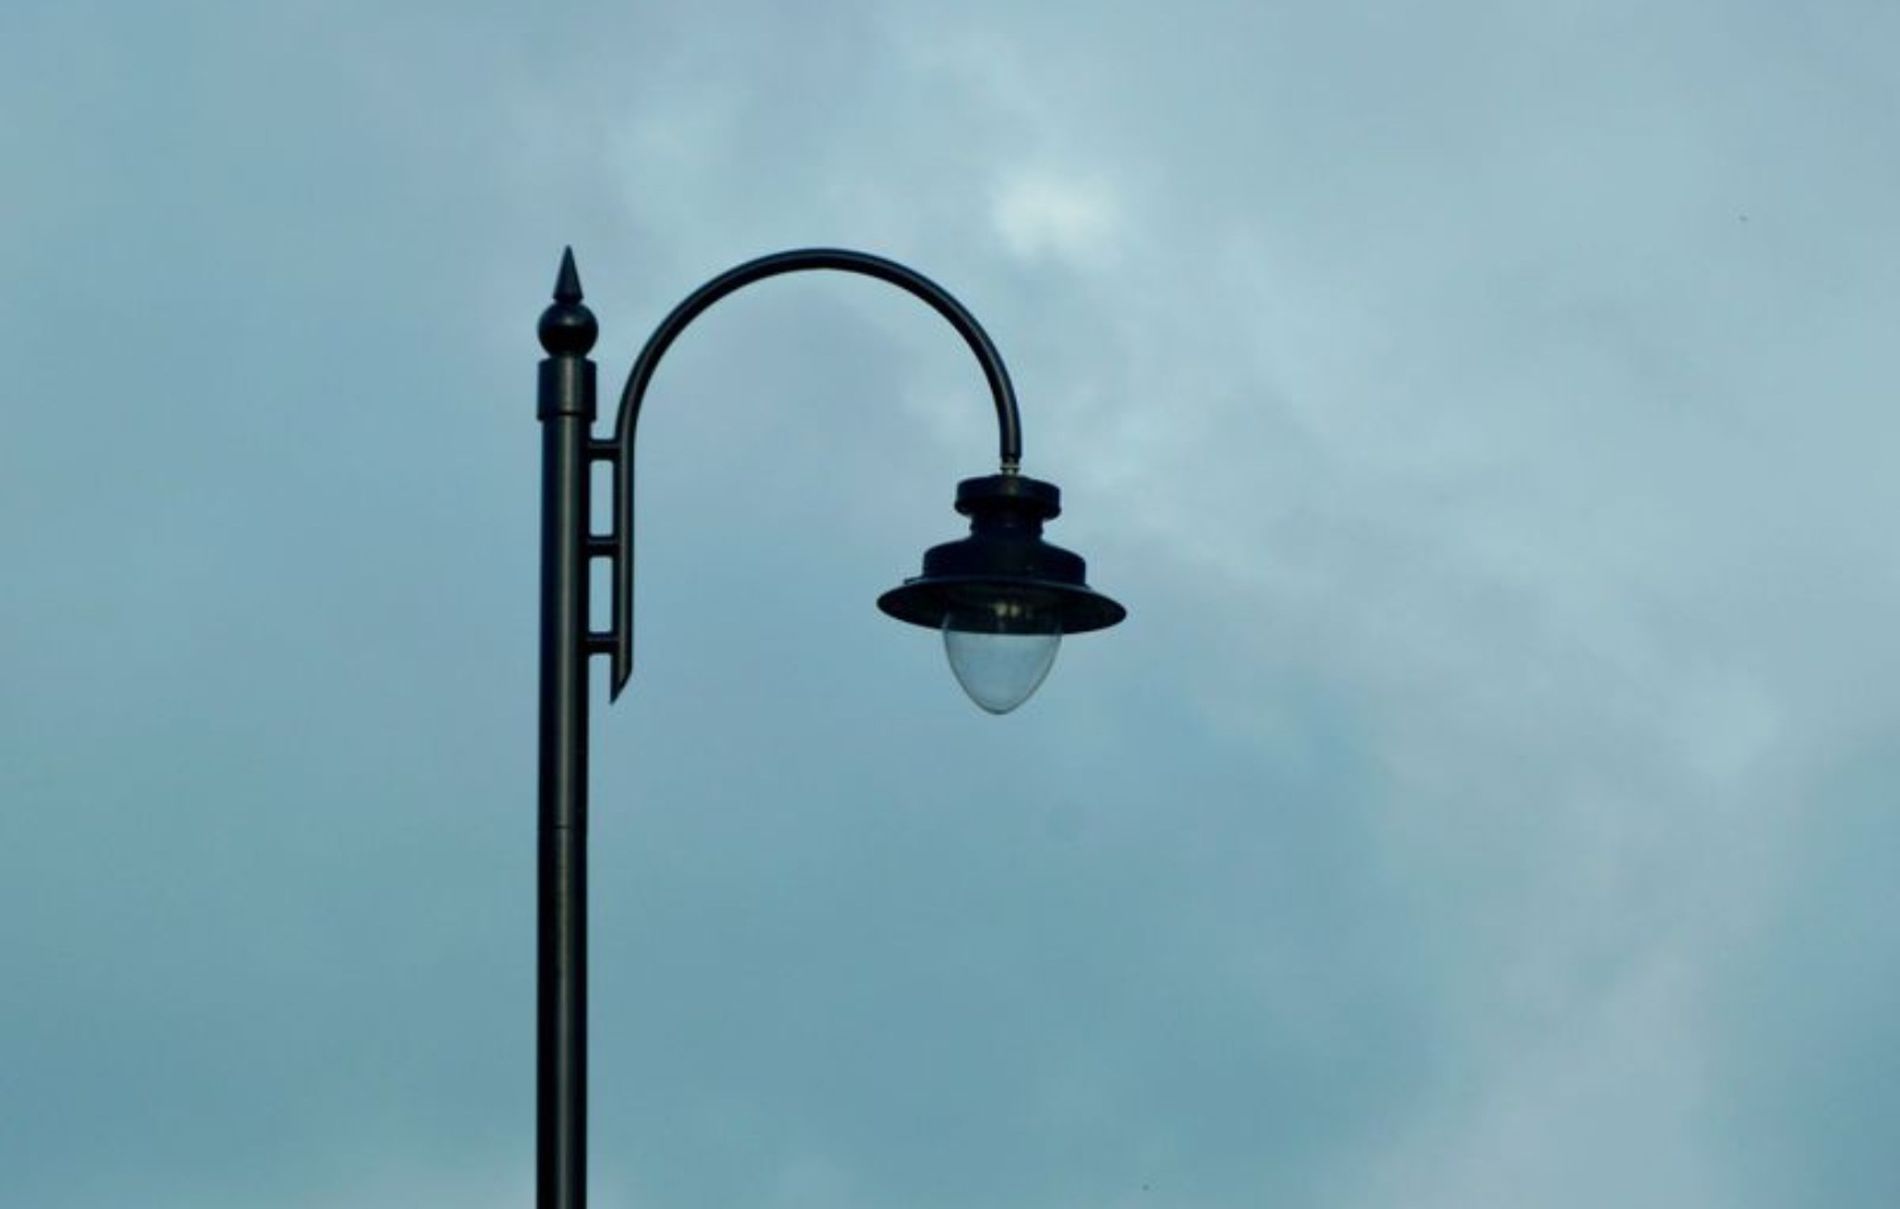
Solitary Street Lamp.
A black metal street lamp with a single illuminated white bulb extends from a grey metal pole. The lamp has a curved arm and a tiered fixture surrounding the light. The background is a uniformly overcast, pale grey sky.
Medium shot isolates a functional street lamp against a muted, cloudy sky. The simplicity of the composition focuses attention on the lamp's design and its role as a source of light, suggesting a quiet moment before dusk or dawn in an urban environment.
Labels: Lamp Post, Lamp, Nature, Outdoors, Sky, Lampshade, Street Lamp